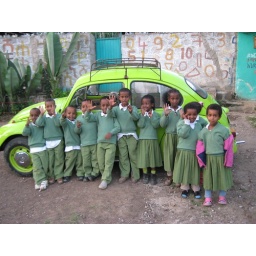
The academy car green by coincidence